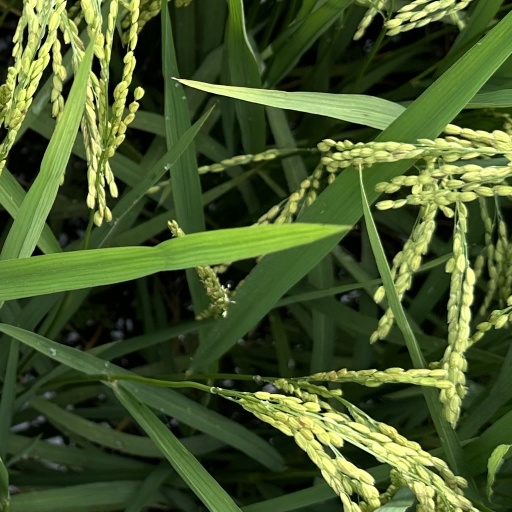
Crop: rice